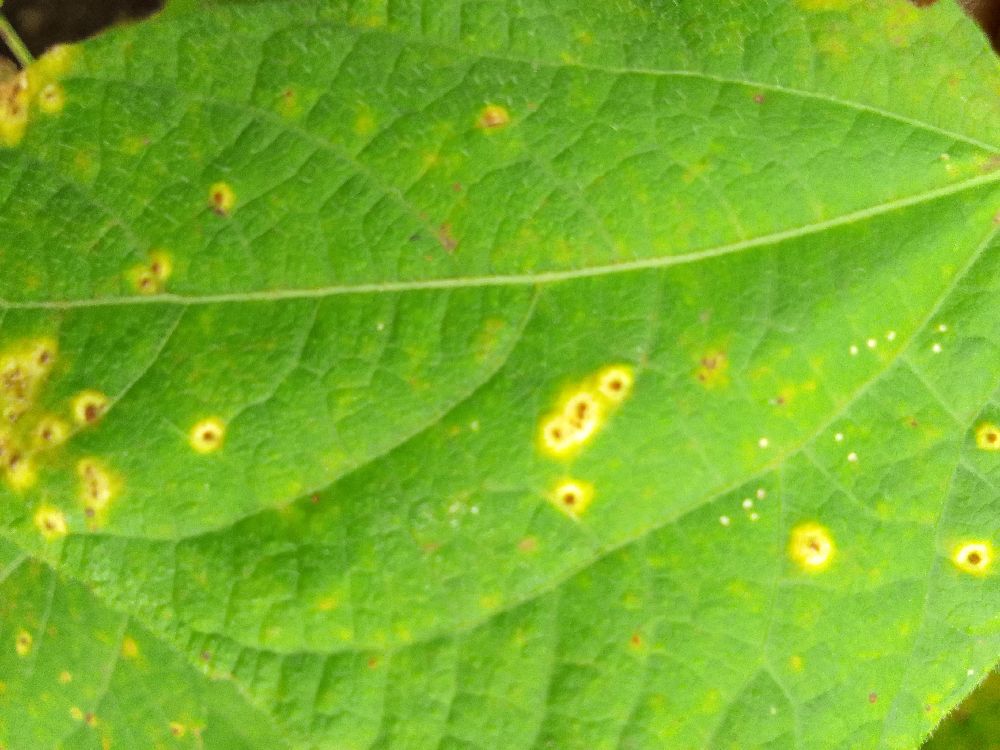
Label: rust